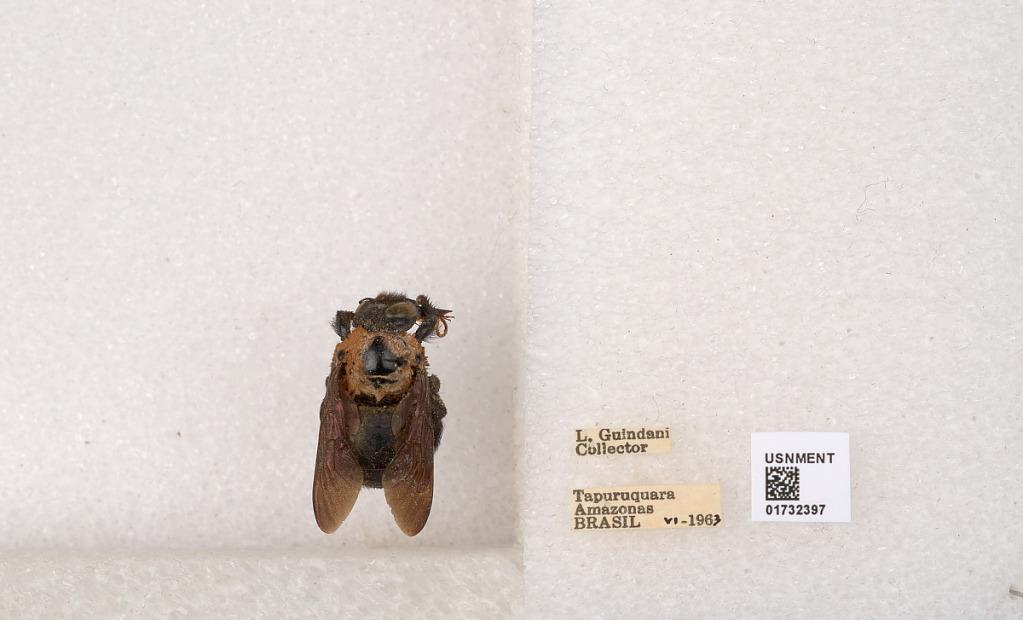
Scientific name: Xylocopa (Neoxylocopa) aurulenta (Fabricius)
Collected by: L. Guindani
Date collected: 1963-6-1
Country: Brazil
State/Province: Amazonas
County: Santa Isabel do Rio Negro
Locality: Tapuruquara
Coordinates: -0.41389, -65.0192